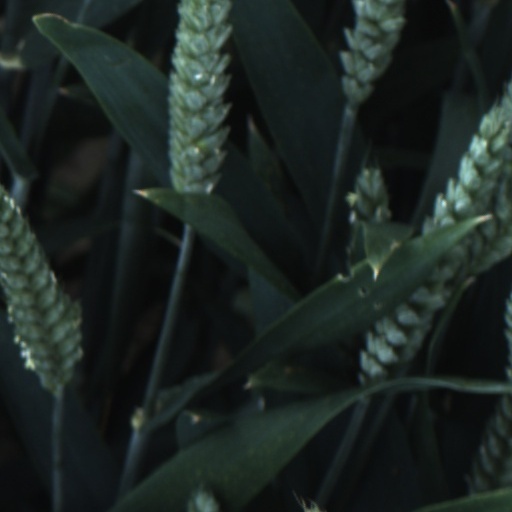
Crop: wheat